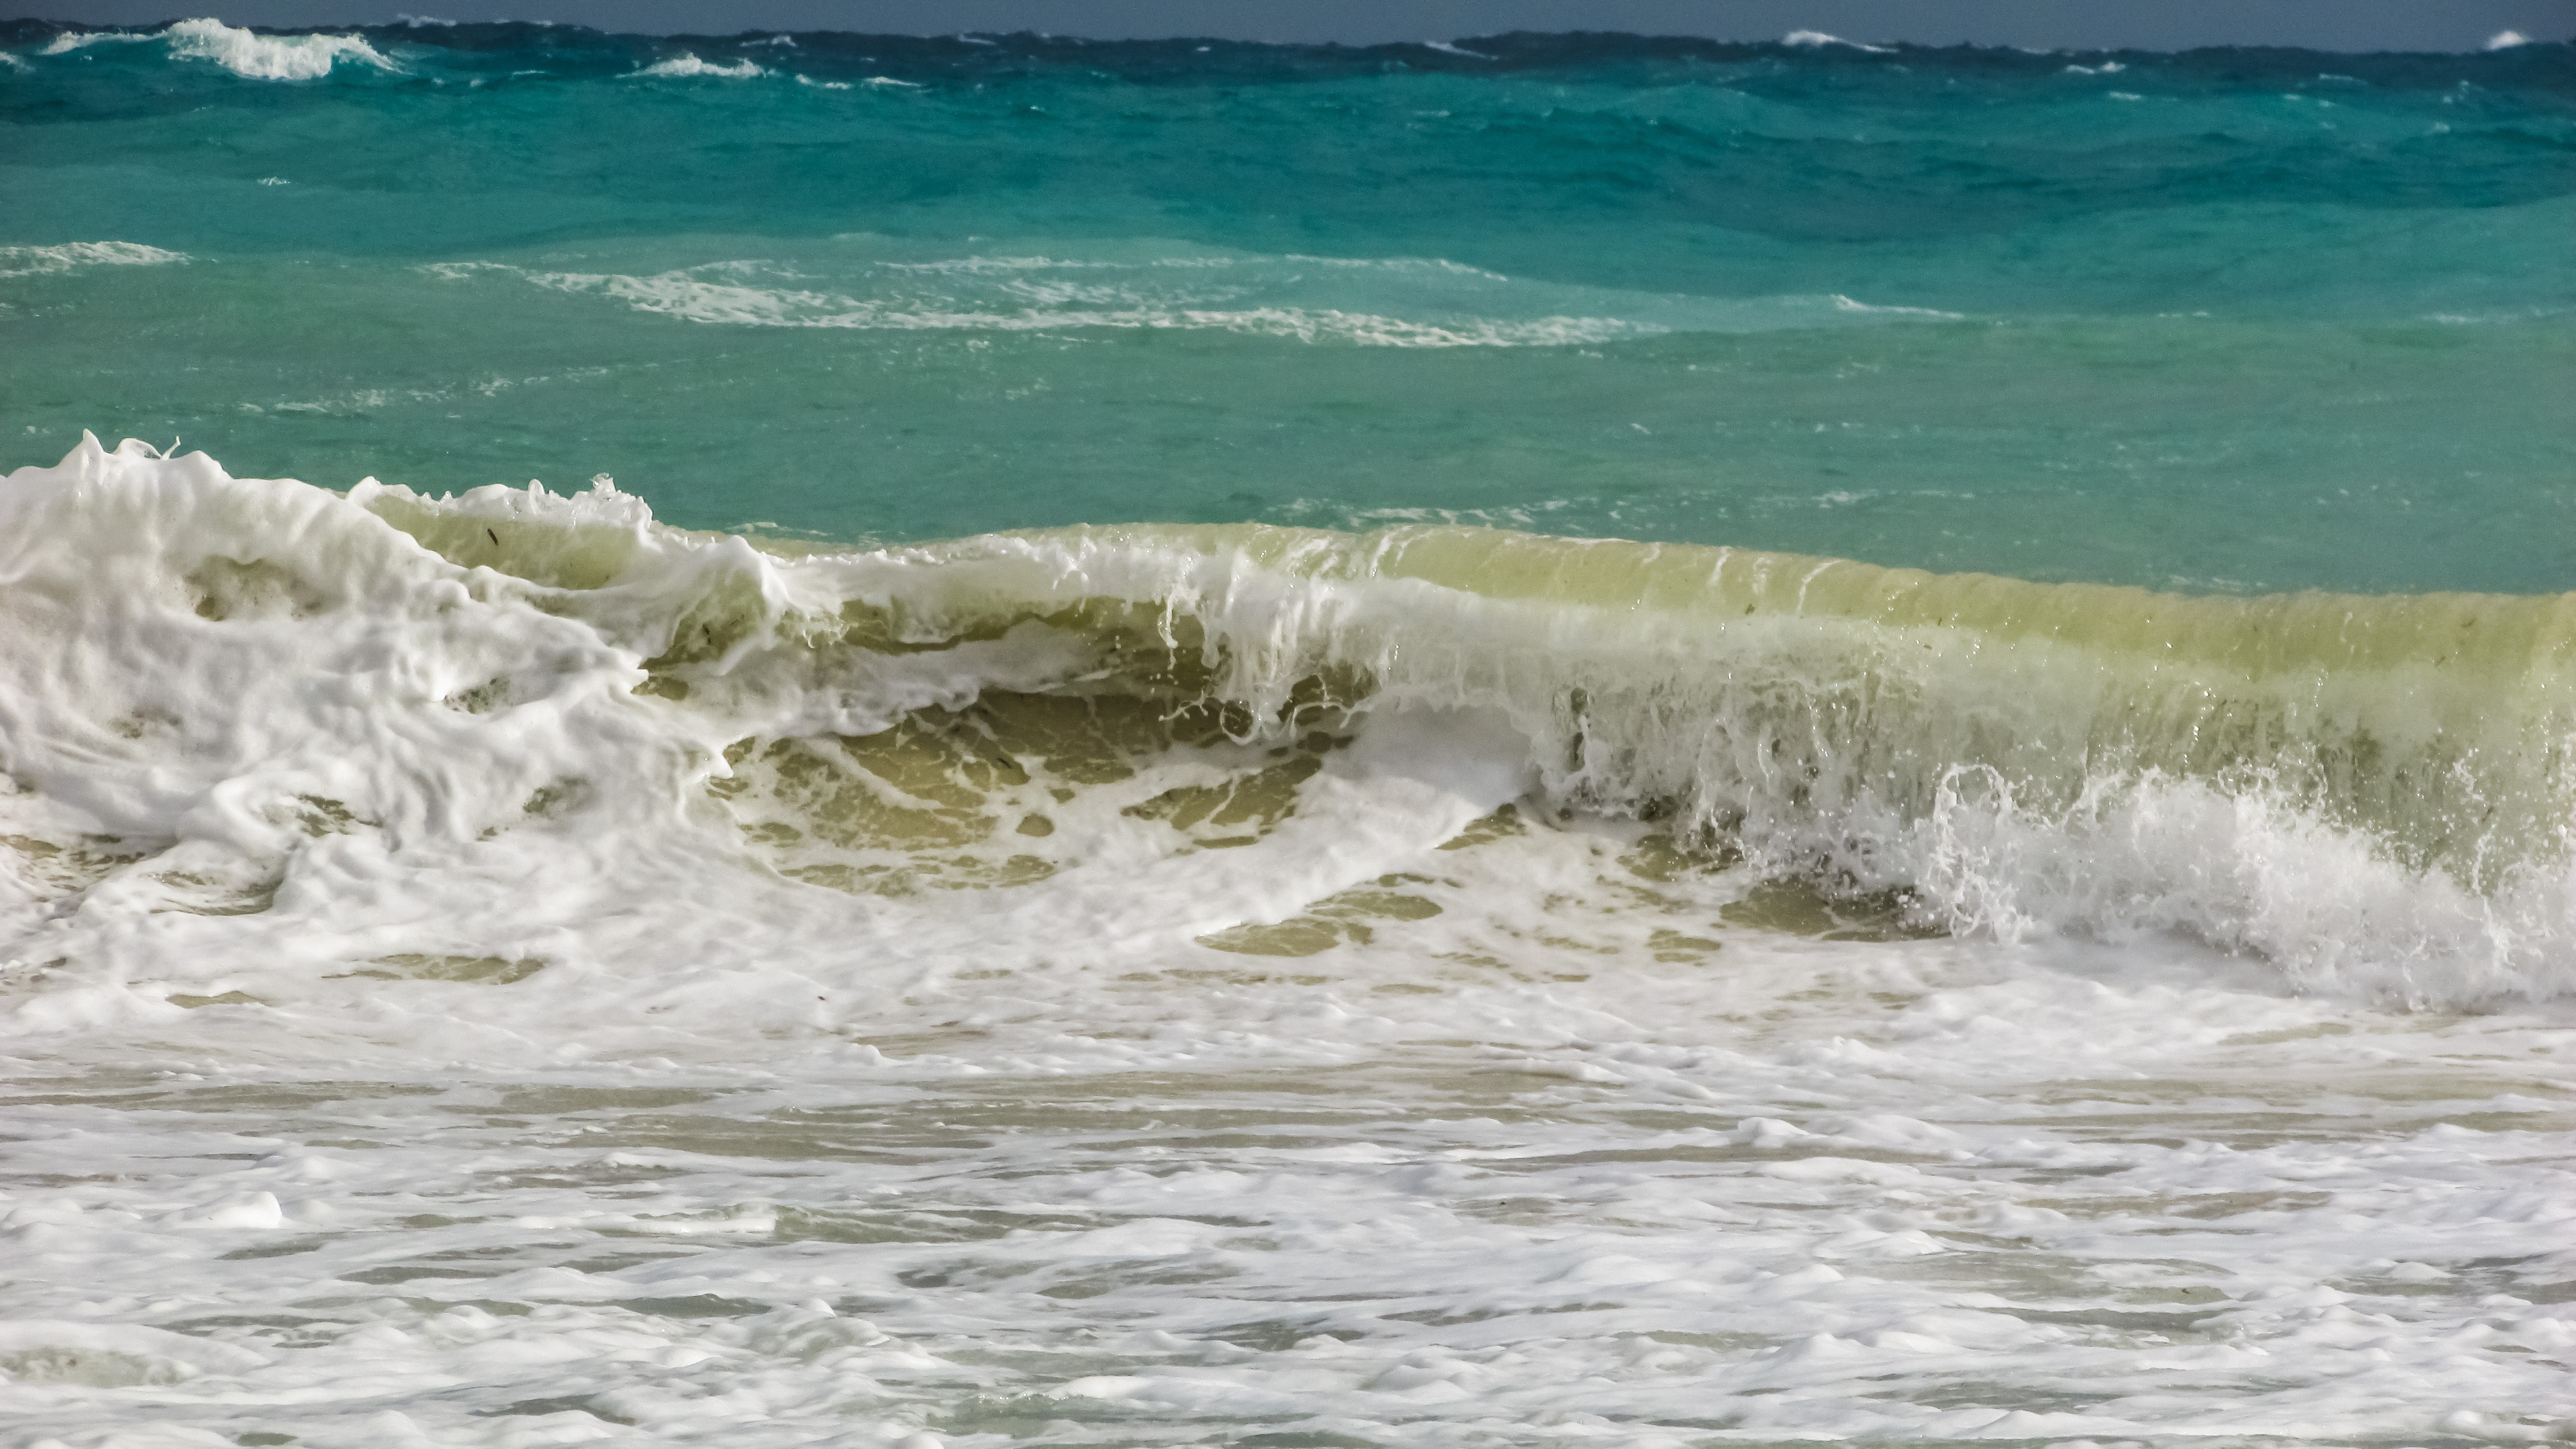
beach, sea, coast, water, nature, ocean, shore, wave, foam, splash, scenic, spray, cape, wind wave